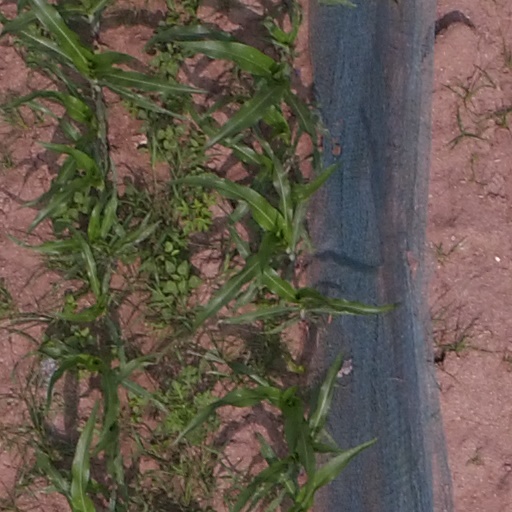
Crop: maize; corn